IOS 11

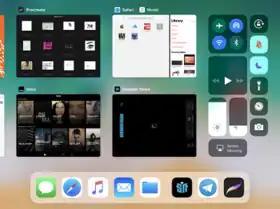
Multitasking interface on a 9.7-inch iPad Pro

Personalized suggestions will help the user free up storage space on their device, including emptying Photos trash, backing up messages, and enabling iCloud Photo Library for backing up photos and videos.